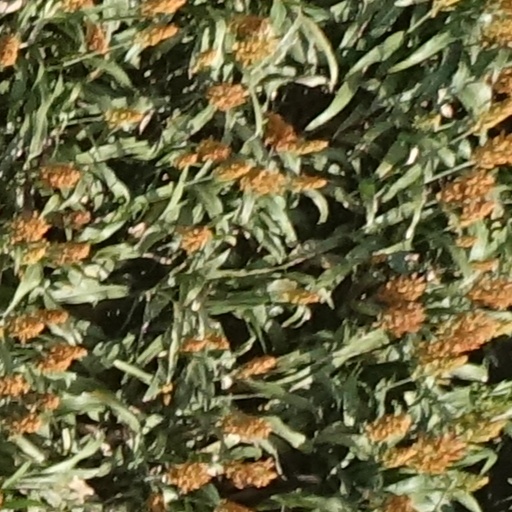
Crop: sorghum